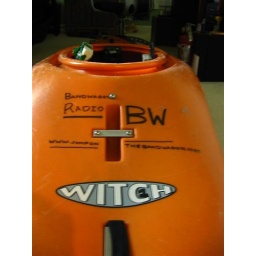
Bandwagon + I-Pod in a dry box + Paddling = Matt having fun on the river